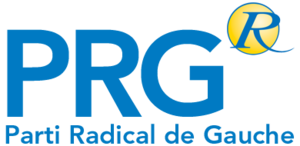
Parti Radical de Gauche
Parti radical de gauche er et fransk politisk parti.